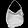
Label: Bag